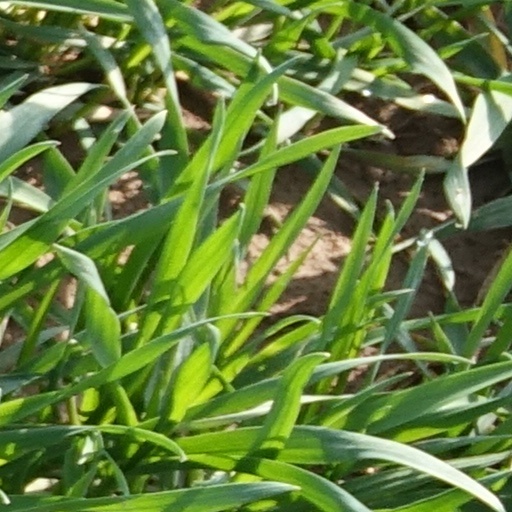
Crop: wheat